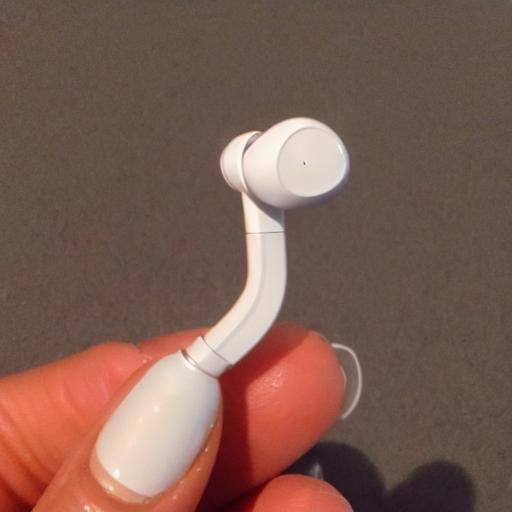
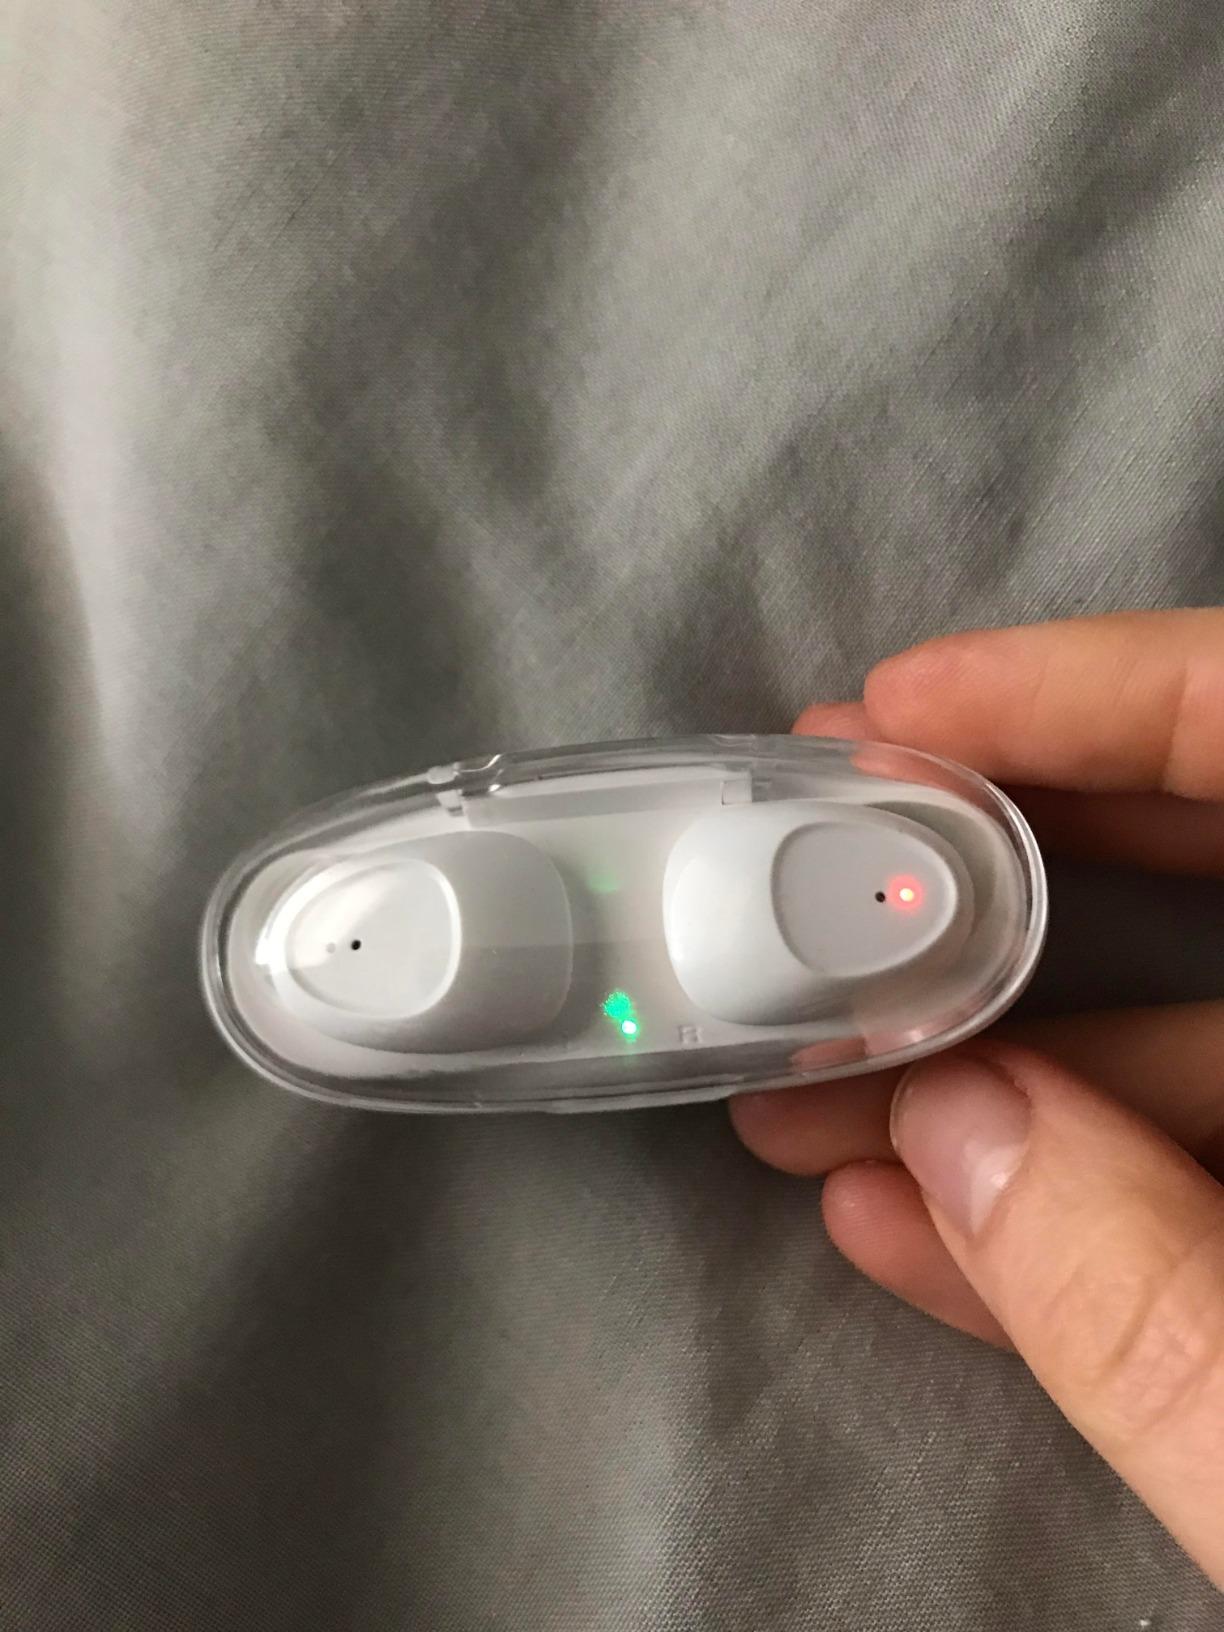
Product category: earbuds
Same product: no